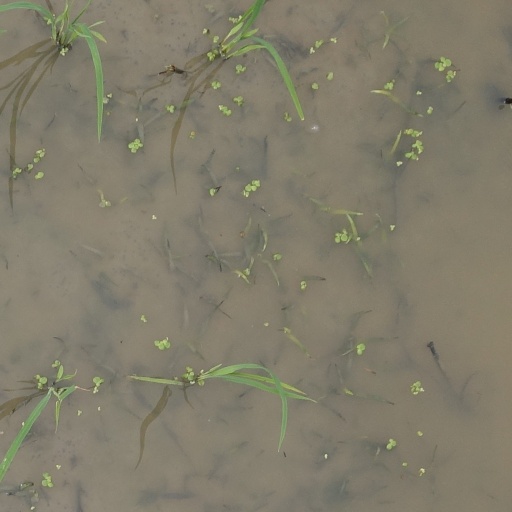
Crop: rice